La Crosse Fairgrounds Speedway

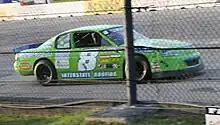
2009 Sportsman

LaCrosse Fairgrounds Speedway hosts weekly stock car races on Saturday nights which are sanctioned by NASCAR.